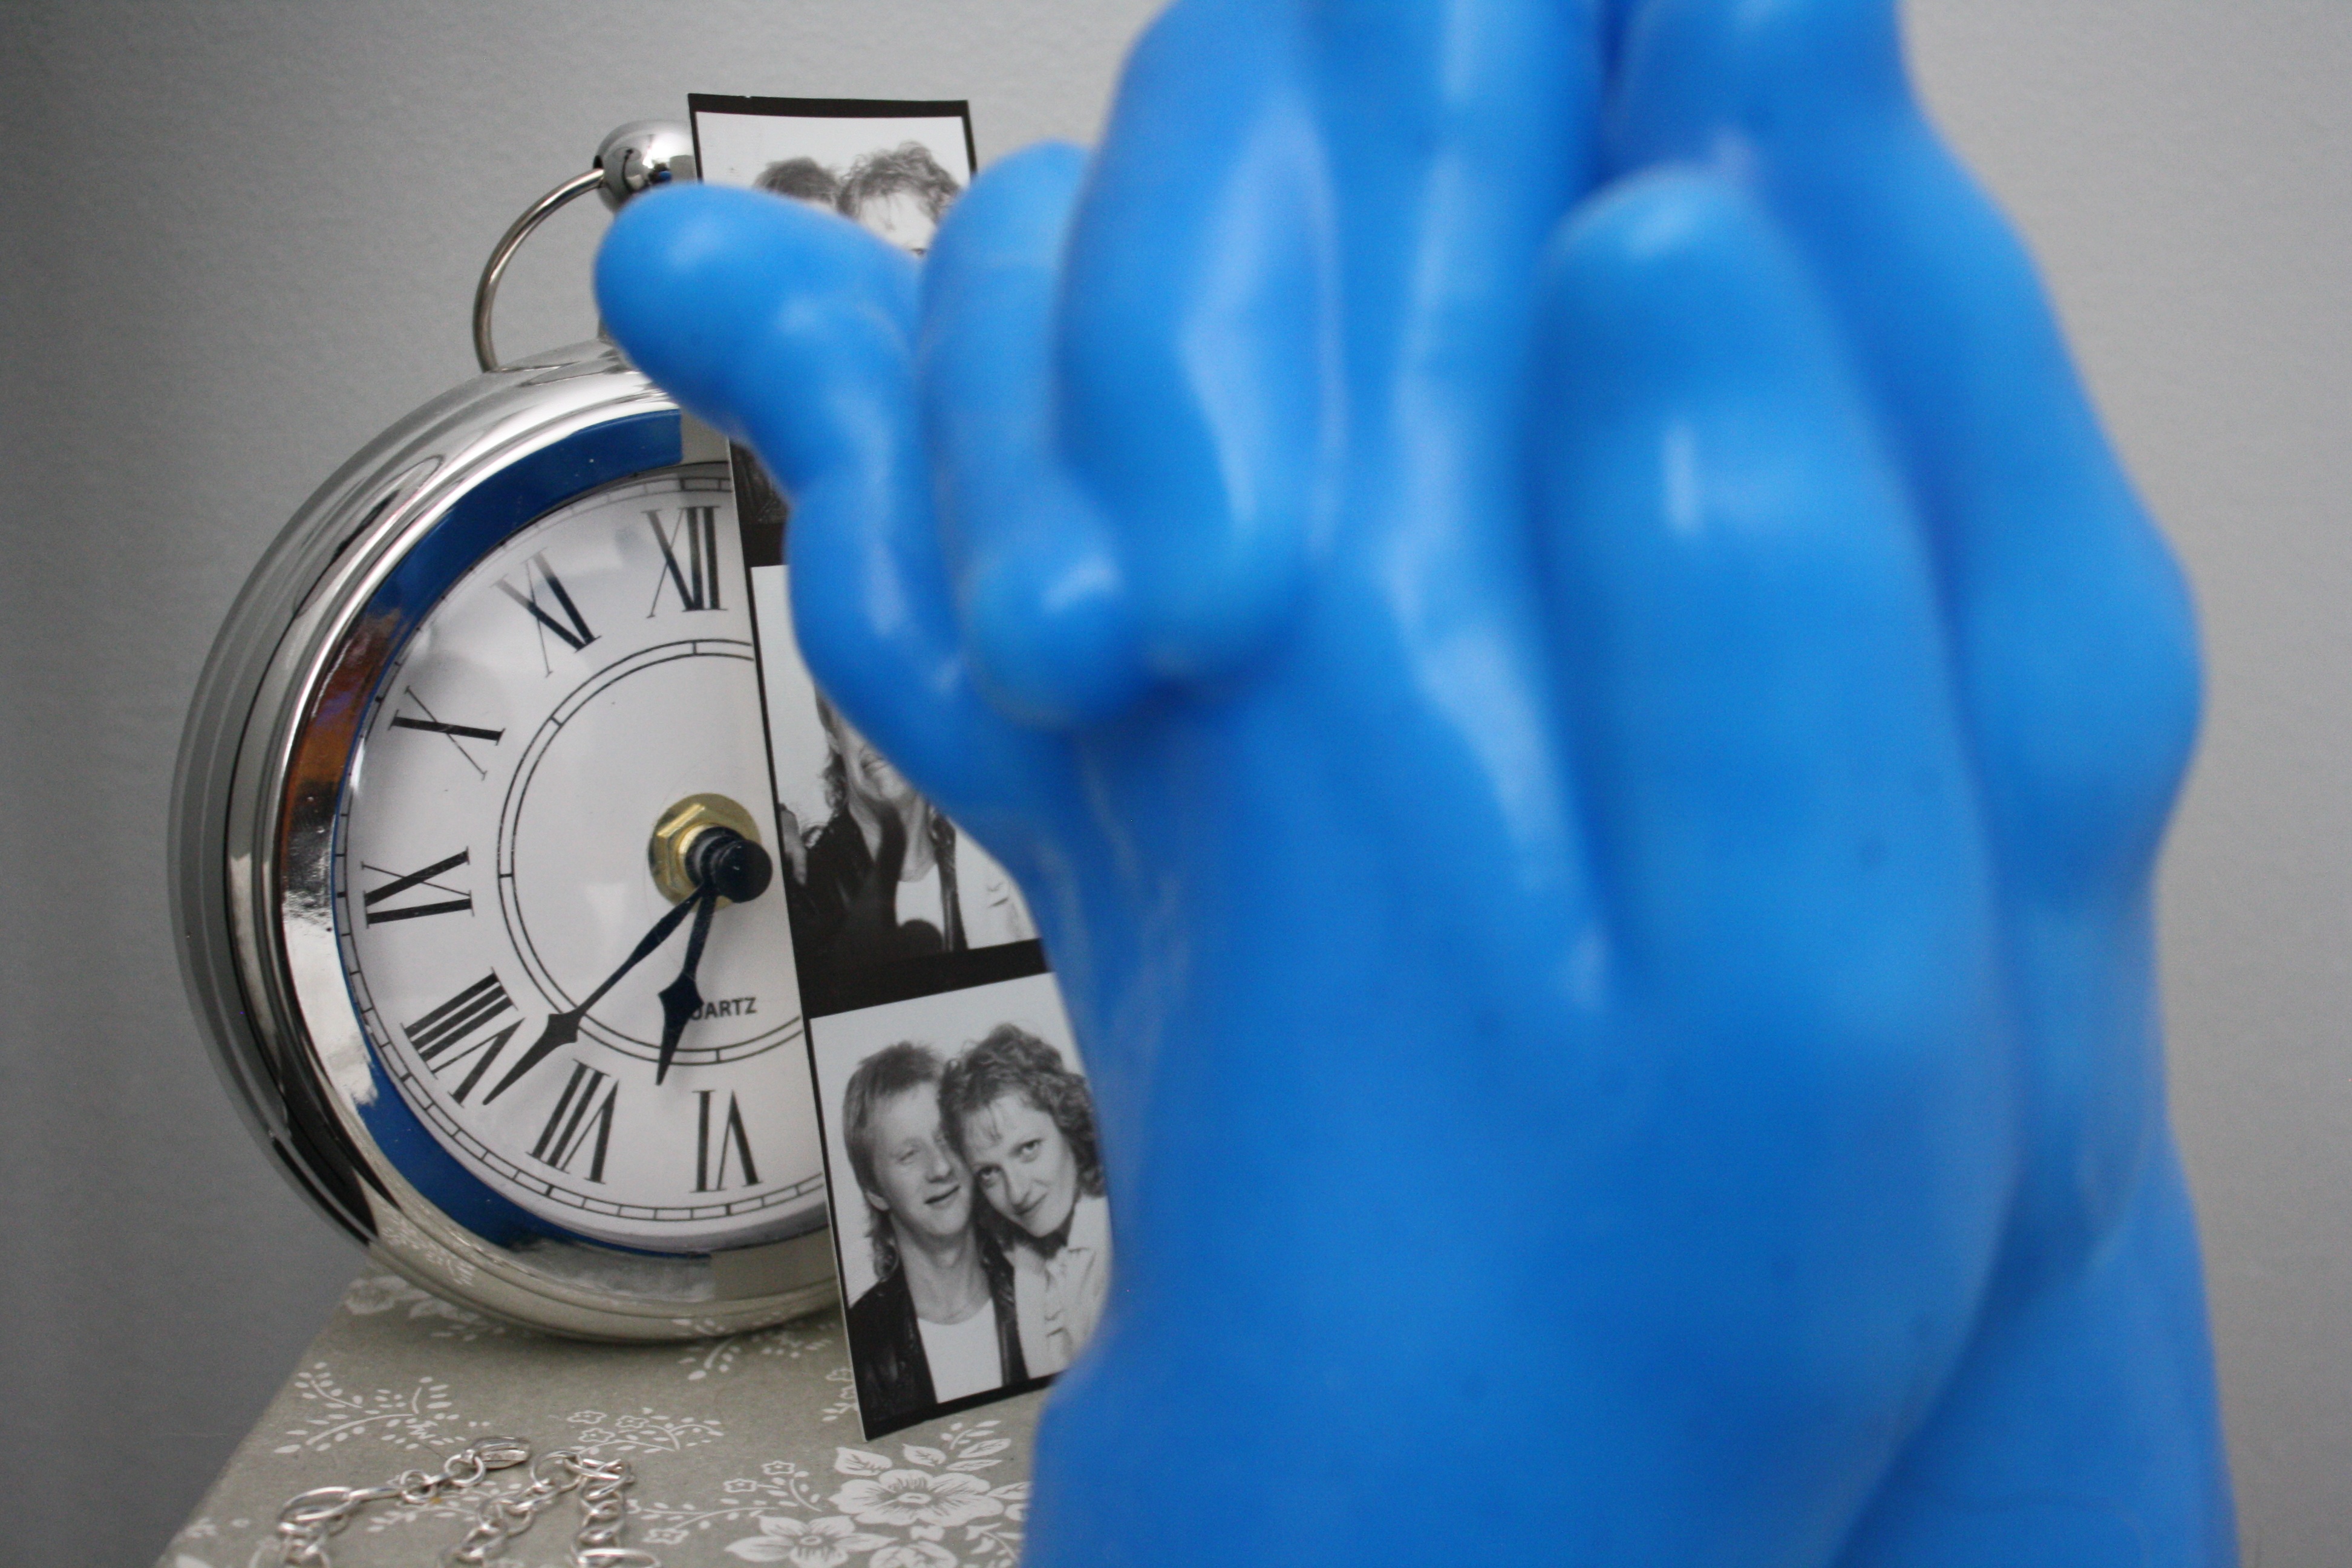
hand, love, couple, romance, blue, together, toy, sculpture, hands, figurine, memories, mold, wax, i love you, niagara falls, wax museum, wax mold, ripley's believe it or not